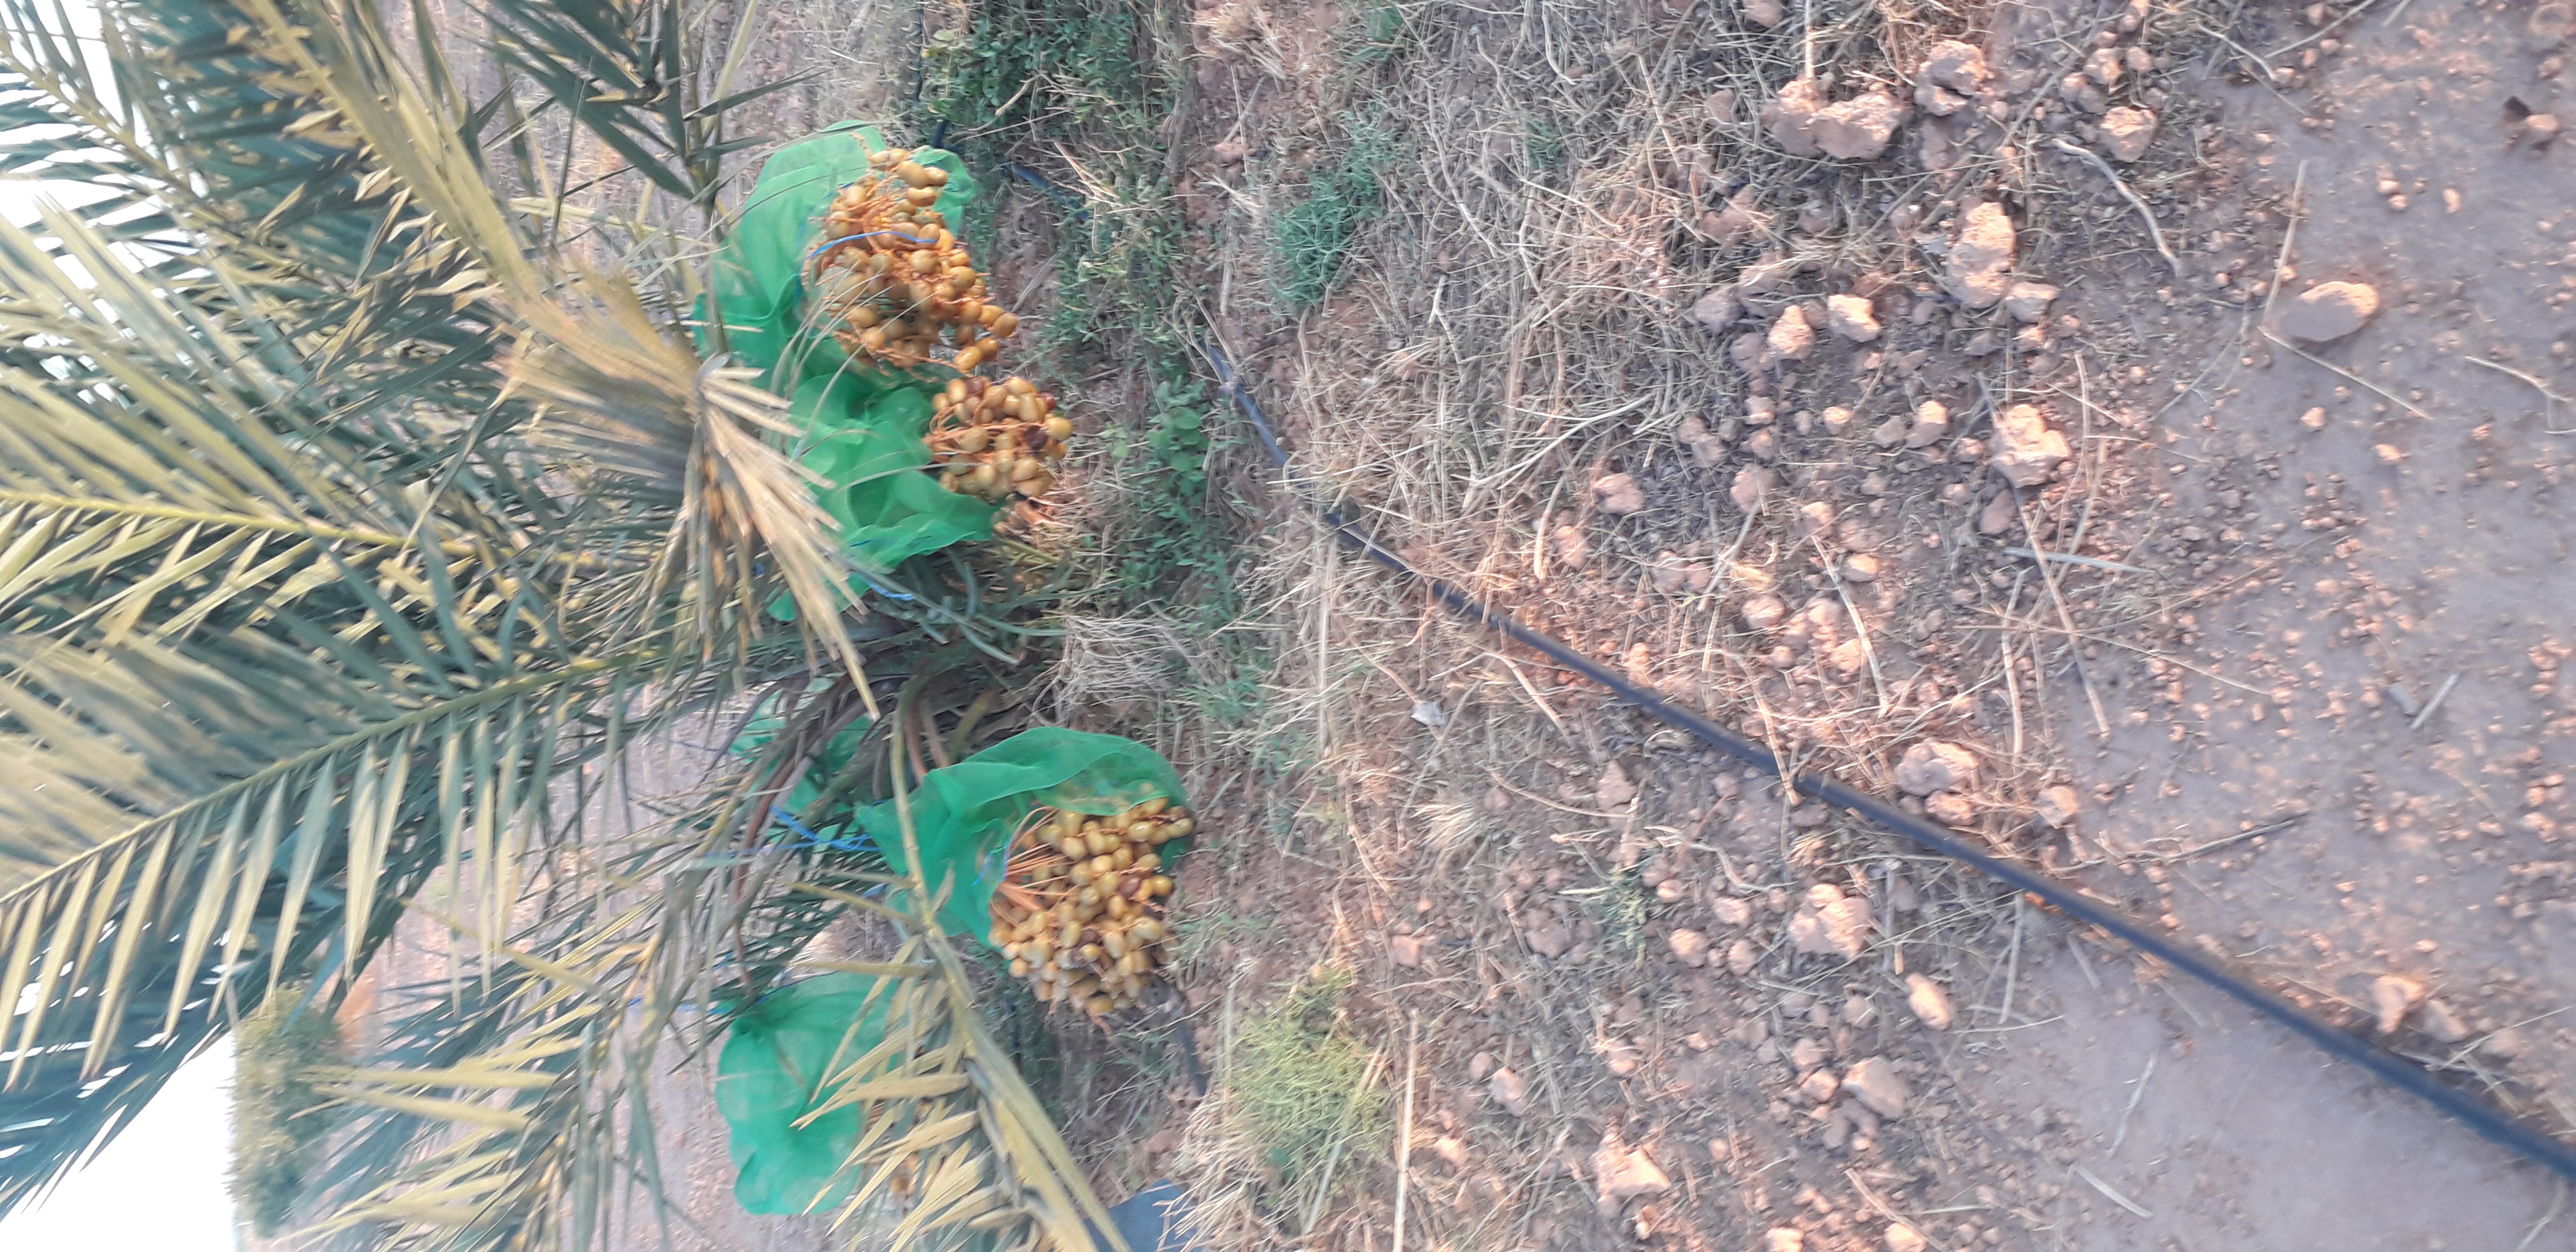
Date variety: Boufagous